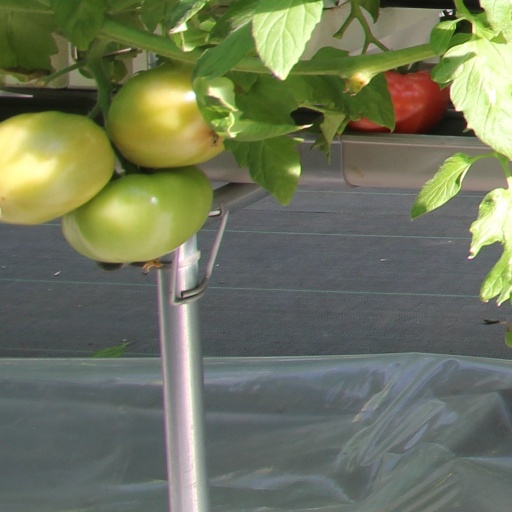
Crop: tomato